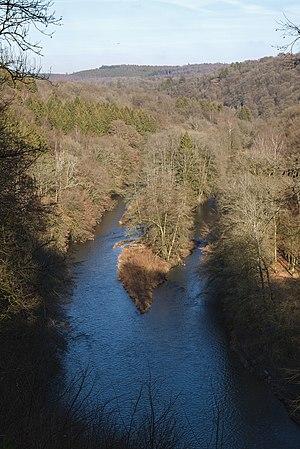
La Semois est une rivière de Belgique et de France, affluent en rive droite de la Meuse. Elle prend ses sources à Arlon en Belgique, traverse la Gaume et l’Ardenne suivant une direction ouest-nord-ouest, franchit la frontière française et se jette dans la Meuse à Monthermé.